University of Florida Campus Historic District

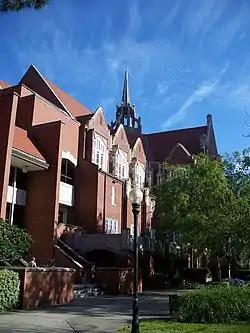
University Auditorium, a contributing property to the district

The University of Florida Campus Historic District is a historic district on the campus of the University of Florida in Gainesville, Florida. The district, bounded by West University Avenue, Southwest 13th Street, Stadium Road and Gale Lemerand Drive, encompasses approximately and contains 11 listed buildings plus contributing properties. On April 20, 1989, it was added to the National Register of Historic Places. On June 24, 2008, additional information was approved which resulted in the addition of 6 contributing properties (5 buildings plus the Plaza of the Americas to the district.)